Cromers, Georgia

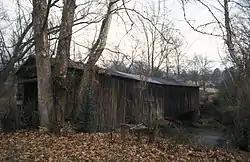
Cromer's Mill Covered Bridge in 2006

Cromers is an unincorporated community in Franklin County, in the U.S. state of Georgia.